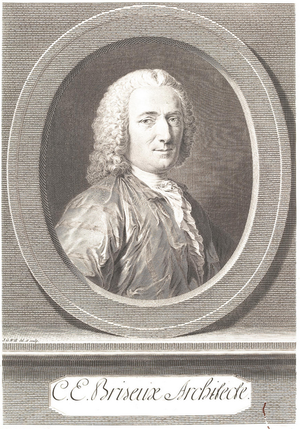
Jean-Georges Wille, né le 5 novembre 1715 à Giessen et mort le 5 avril 1808 à Paris, est un graveur français de naissance allemande, qui exerça essentiellement son art en France.
Charles-Étienne Briseux est un architecte français et théoricien de l’architecture, né en 1680 à Baume-les-Dames, et mort le 23 septembre 1754 à Paris.